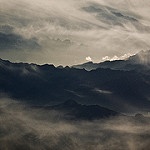
Label: mountain